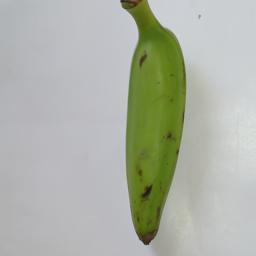
Banana variety: Champa Kola